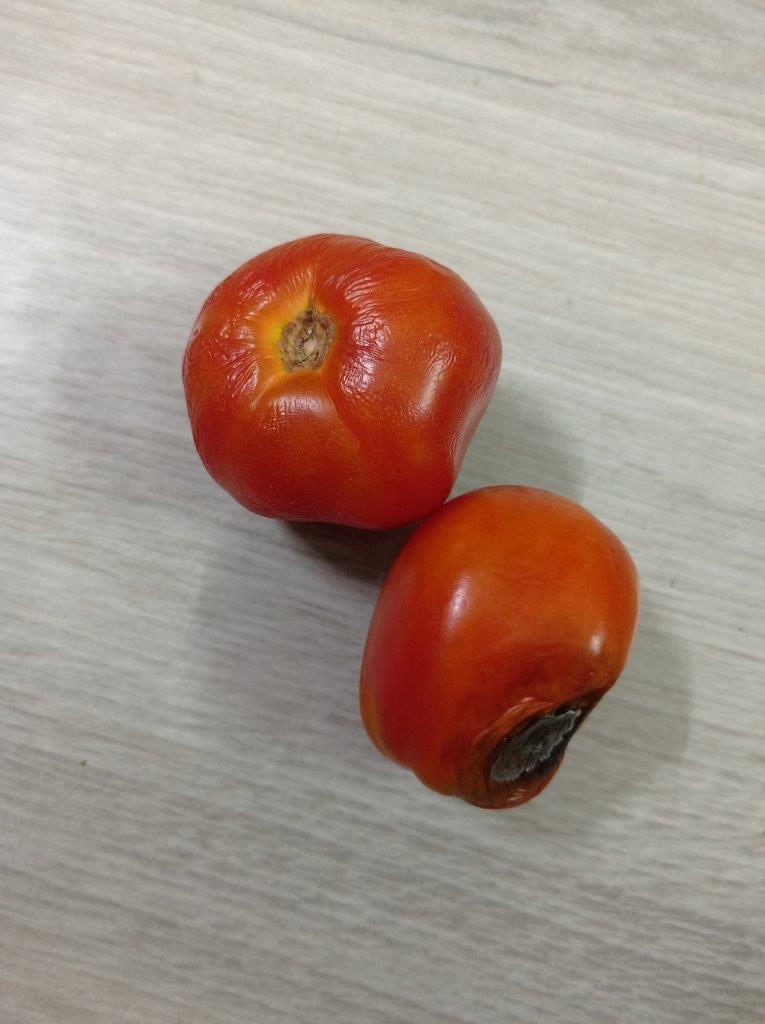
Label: Rotten